Elena Risteska

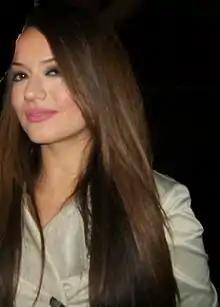
Risteska in October 2009

Elena Risteska (born 27 April 1986), sometimes known as simply Elena, is a Macedonian singer. She represented Macedonia in the Eurovision Song Contest 2006 in Athens with the song "Ninanajna", and finished in 12th place; this was the highest ever finish for the country until Risteska's record was beaten in 2019.